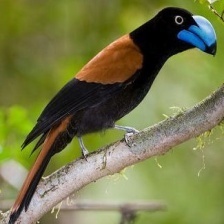
Species: HELMET VANGA
Scientific name: EURYCEROS PREVOSTII